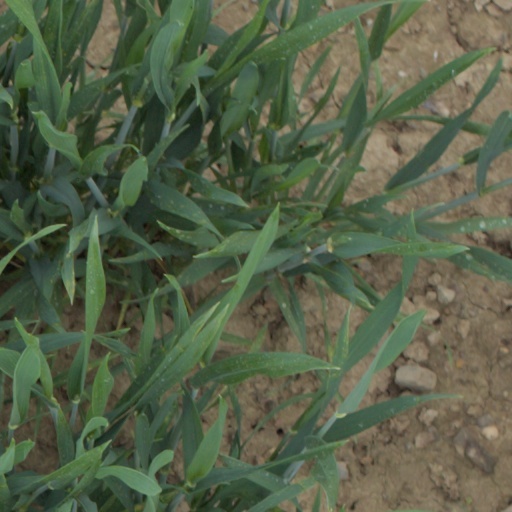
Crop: wheat